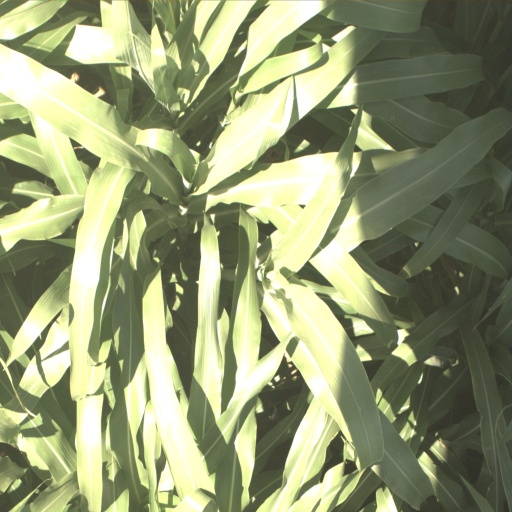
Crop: sorghum